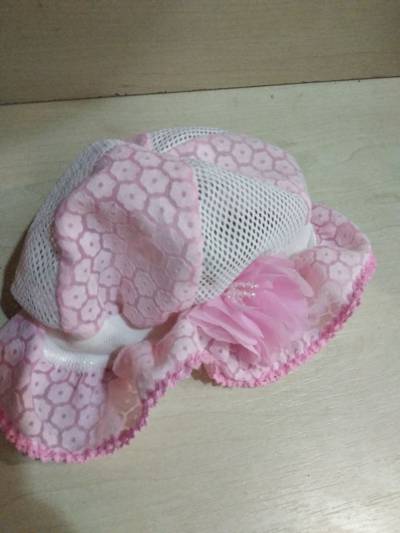
Waste category: clothes